Body camera

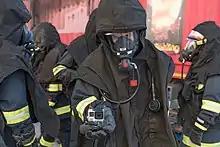
Firefighter with a GoPro camera

Wearable cameras are used by police and other law enforcement organizations in countries around the world. The cameras are intended to improve interactions between officers and the public. The first generation of 'modern' police body cameras was introduced around 2005 in the United Kingdom, followed from 2014 onwards by large-scale implementation in the United States, mainly to increase transparency and police accountability. Following multiple cases of civil unrest surrounding the deaths of civilians under police supervision, a growing current of demands for a more thorough investigation process began to swell. Groups like Black Lives Matter were protesting and calling for action from the Obama administration. On December 18, 2014, the Obama administration cited "simmering distrust" between police and minorities as a reason to enact the president's task force on 21st-century policing as an executive order. There are more than 1800 police departments in the United States, and by 2016 more than half of them were using BWC technology in some capacity. Early studies showed positive results, but replications have led to mixed findings. Outcomes have been shown to differ depending on the local context and the guidelines regulating activation of the body cams. The most obvious effect of this technology would be increased transparency between the police force and the public, as the technology makes it much easier to collect evidence of misconduct whether that be on the part of the officer or the civilian. Challenges include training, privacy, storage and the use of recordings further 'downstream' in the judicial system. The presence of body-worn cameras influences both parties present for an arrest, but the exact effects are currently inconclusive. However, the presence of body-worn gives ease to the public which can improve relations between police and the public. Conclusive studies have not yet reached an explanation as to the concrete effects on the individuals, but it can be noted that the presence of body worn cameras has resulted in a decrease in civilian complaints. Challenges include training, privacy, storage and the use of recordings further 'downstream' in the judicial system. A systematic review assessed the available evidence on the effect of body-worn cameras in law enforcement on police and citizen behavior. They found that body-worn cameras may not substantially impact officer or citizen behavior and that effects on use of force and arrest activities are inconsistent and non-significant. Research suggests no clear effects of body-worn cameras in terms of citizen behavior such as calls to police and resisting arrest. Subsequent analysis of the research affirms these mixed findings and draws attention to how the design of many evaluations fails to account for local context or citizen perspectives.